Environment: real
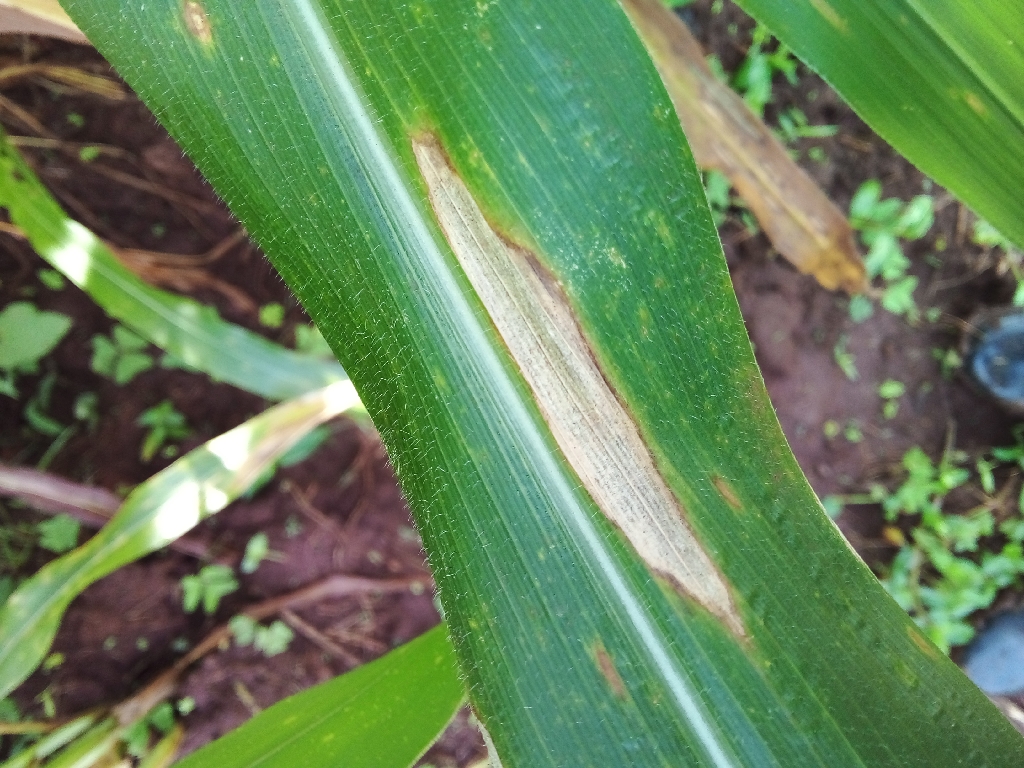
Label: northern_corn_leaf_blight